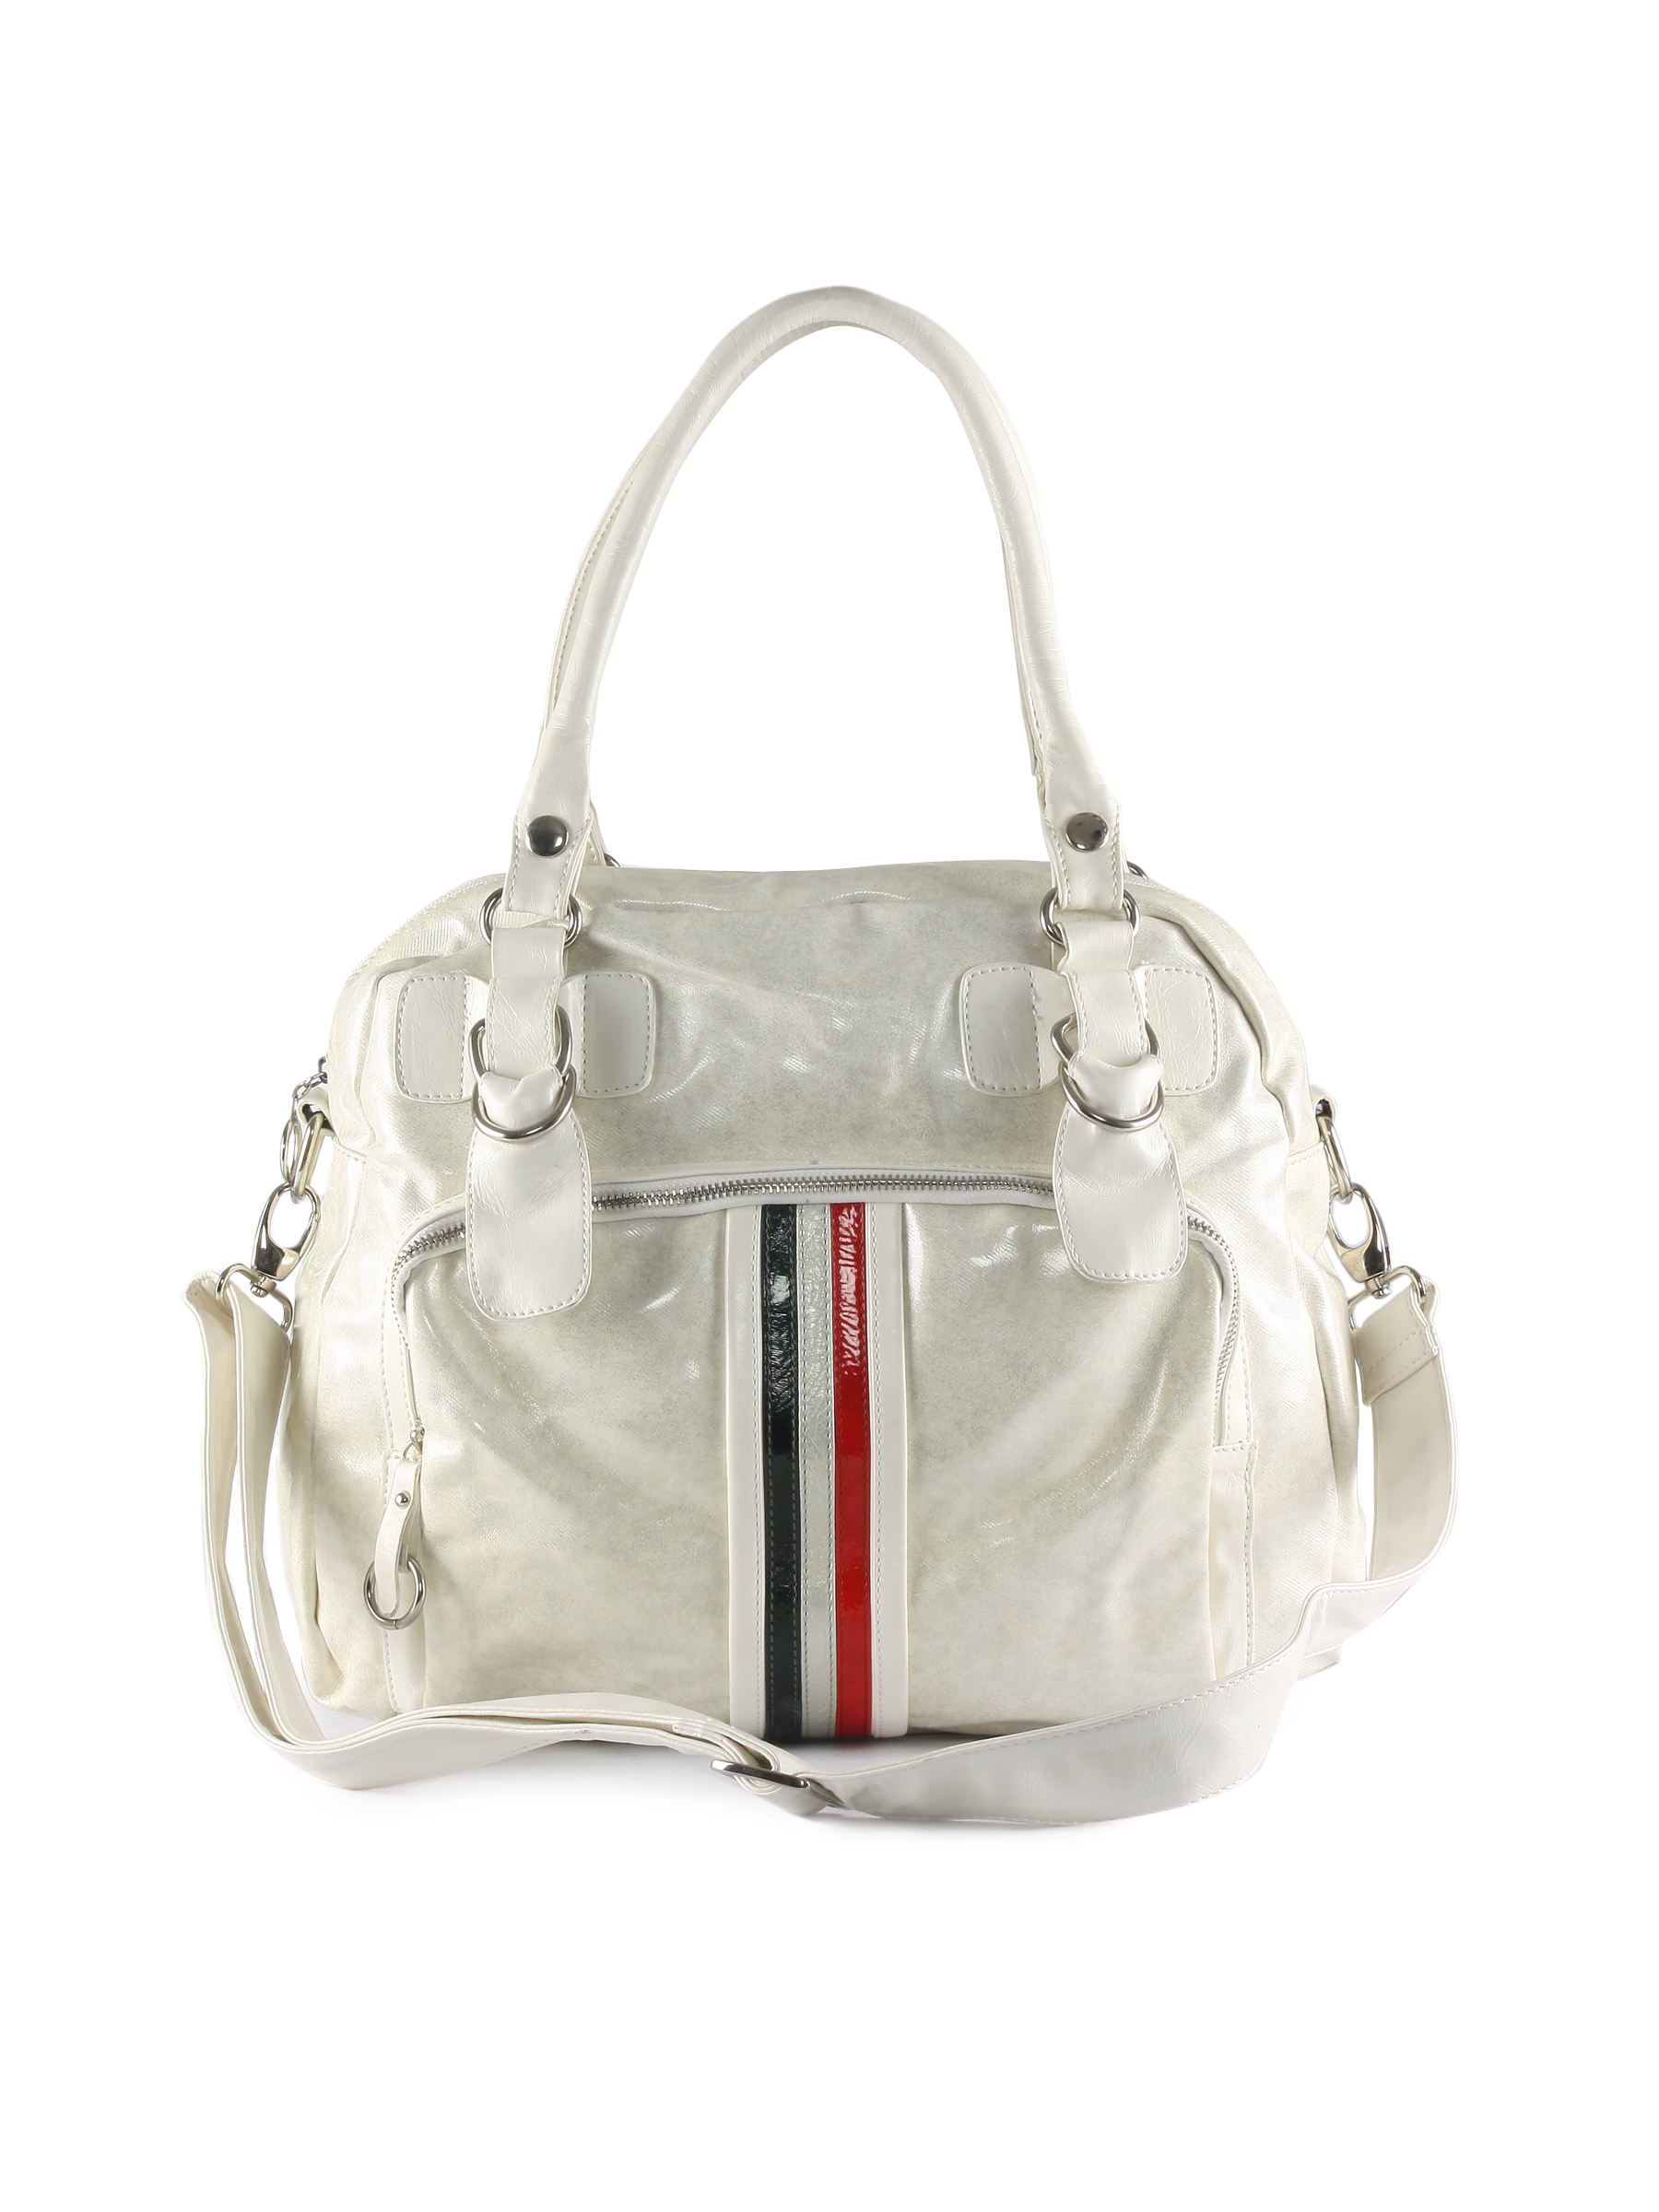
Kiara Women Glossy White Handbag
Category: Accessories / Bags / Handbags
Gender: Women
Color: White
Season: Winter 2015
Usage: Casual